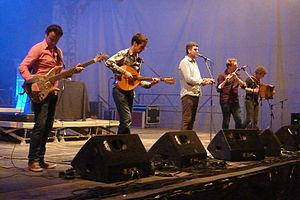
Le Hamon Martin Quintet est un groupe de musiques traditionnelles bretonnes et folk francophone. À l'origine un duo formé par Janick Martin à l'accordéon diatonique et Erwan Hamon aux bombardes et aux flûtes, tous deux originaires du pays de Redon. Ils sont rejoints par Mathieu Hamon, le frère d'Erwan, au chant gallo et Ronan Pellen au cistre pour former Hamon Martin Quartet, puis par Erwan Volant à la basse, formant ainsi Hamon Martin Quintet. Le quintet se produit aussi bien en fest-noz qu'en concert.